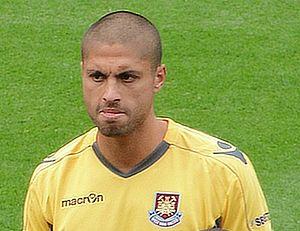
Manuel Marouan da Costa Trindade Senoussi, plus communément appelé Manuel da Costa, est un footballeur international marocain, né le 6 mai 1986 à Saint-Max évoluant au poste de défenseur central.